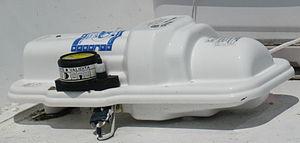
Radiobalise de localisation de sinistre (RLS) sur un navire de pêche.
Le système Cospas-Sarsat est un système mondial d'alerte et de localisation de radiobalise de localisation des sinistres.
Le largueur hydrostatique est un appareil conçu pour larguer automatiquement un système saisi sur un navire lorsque ce dernier coule.
Une radiobalise de localisation des sinistres ou RLS est un transmetteur qui émet un signal dans la bande de fréquence 406 MHz en numérique en cas de détresse, d'urgence pour donner l'emplacement d'un navire, d'un avion ou d'une personne en détresse. Ce signal est ensuite reçu par un ou des satellites du réseau Cospas-Sarsat et GEOSAR qui déterminent la localisation et transmettent les coordonnées au bureau de recherche le plus proche. Le signal peut contenir l'information de la position prise par GPS ce qui rend la localisation plus aisée.